Brigitte Bardot

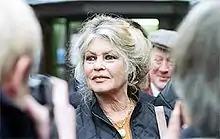
Bardot in 2002

From 1969 to 1972, Bardot was the official face of Marianne, who had previously up until then been anonymous, to represent the liberty of France.